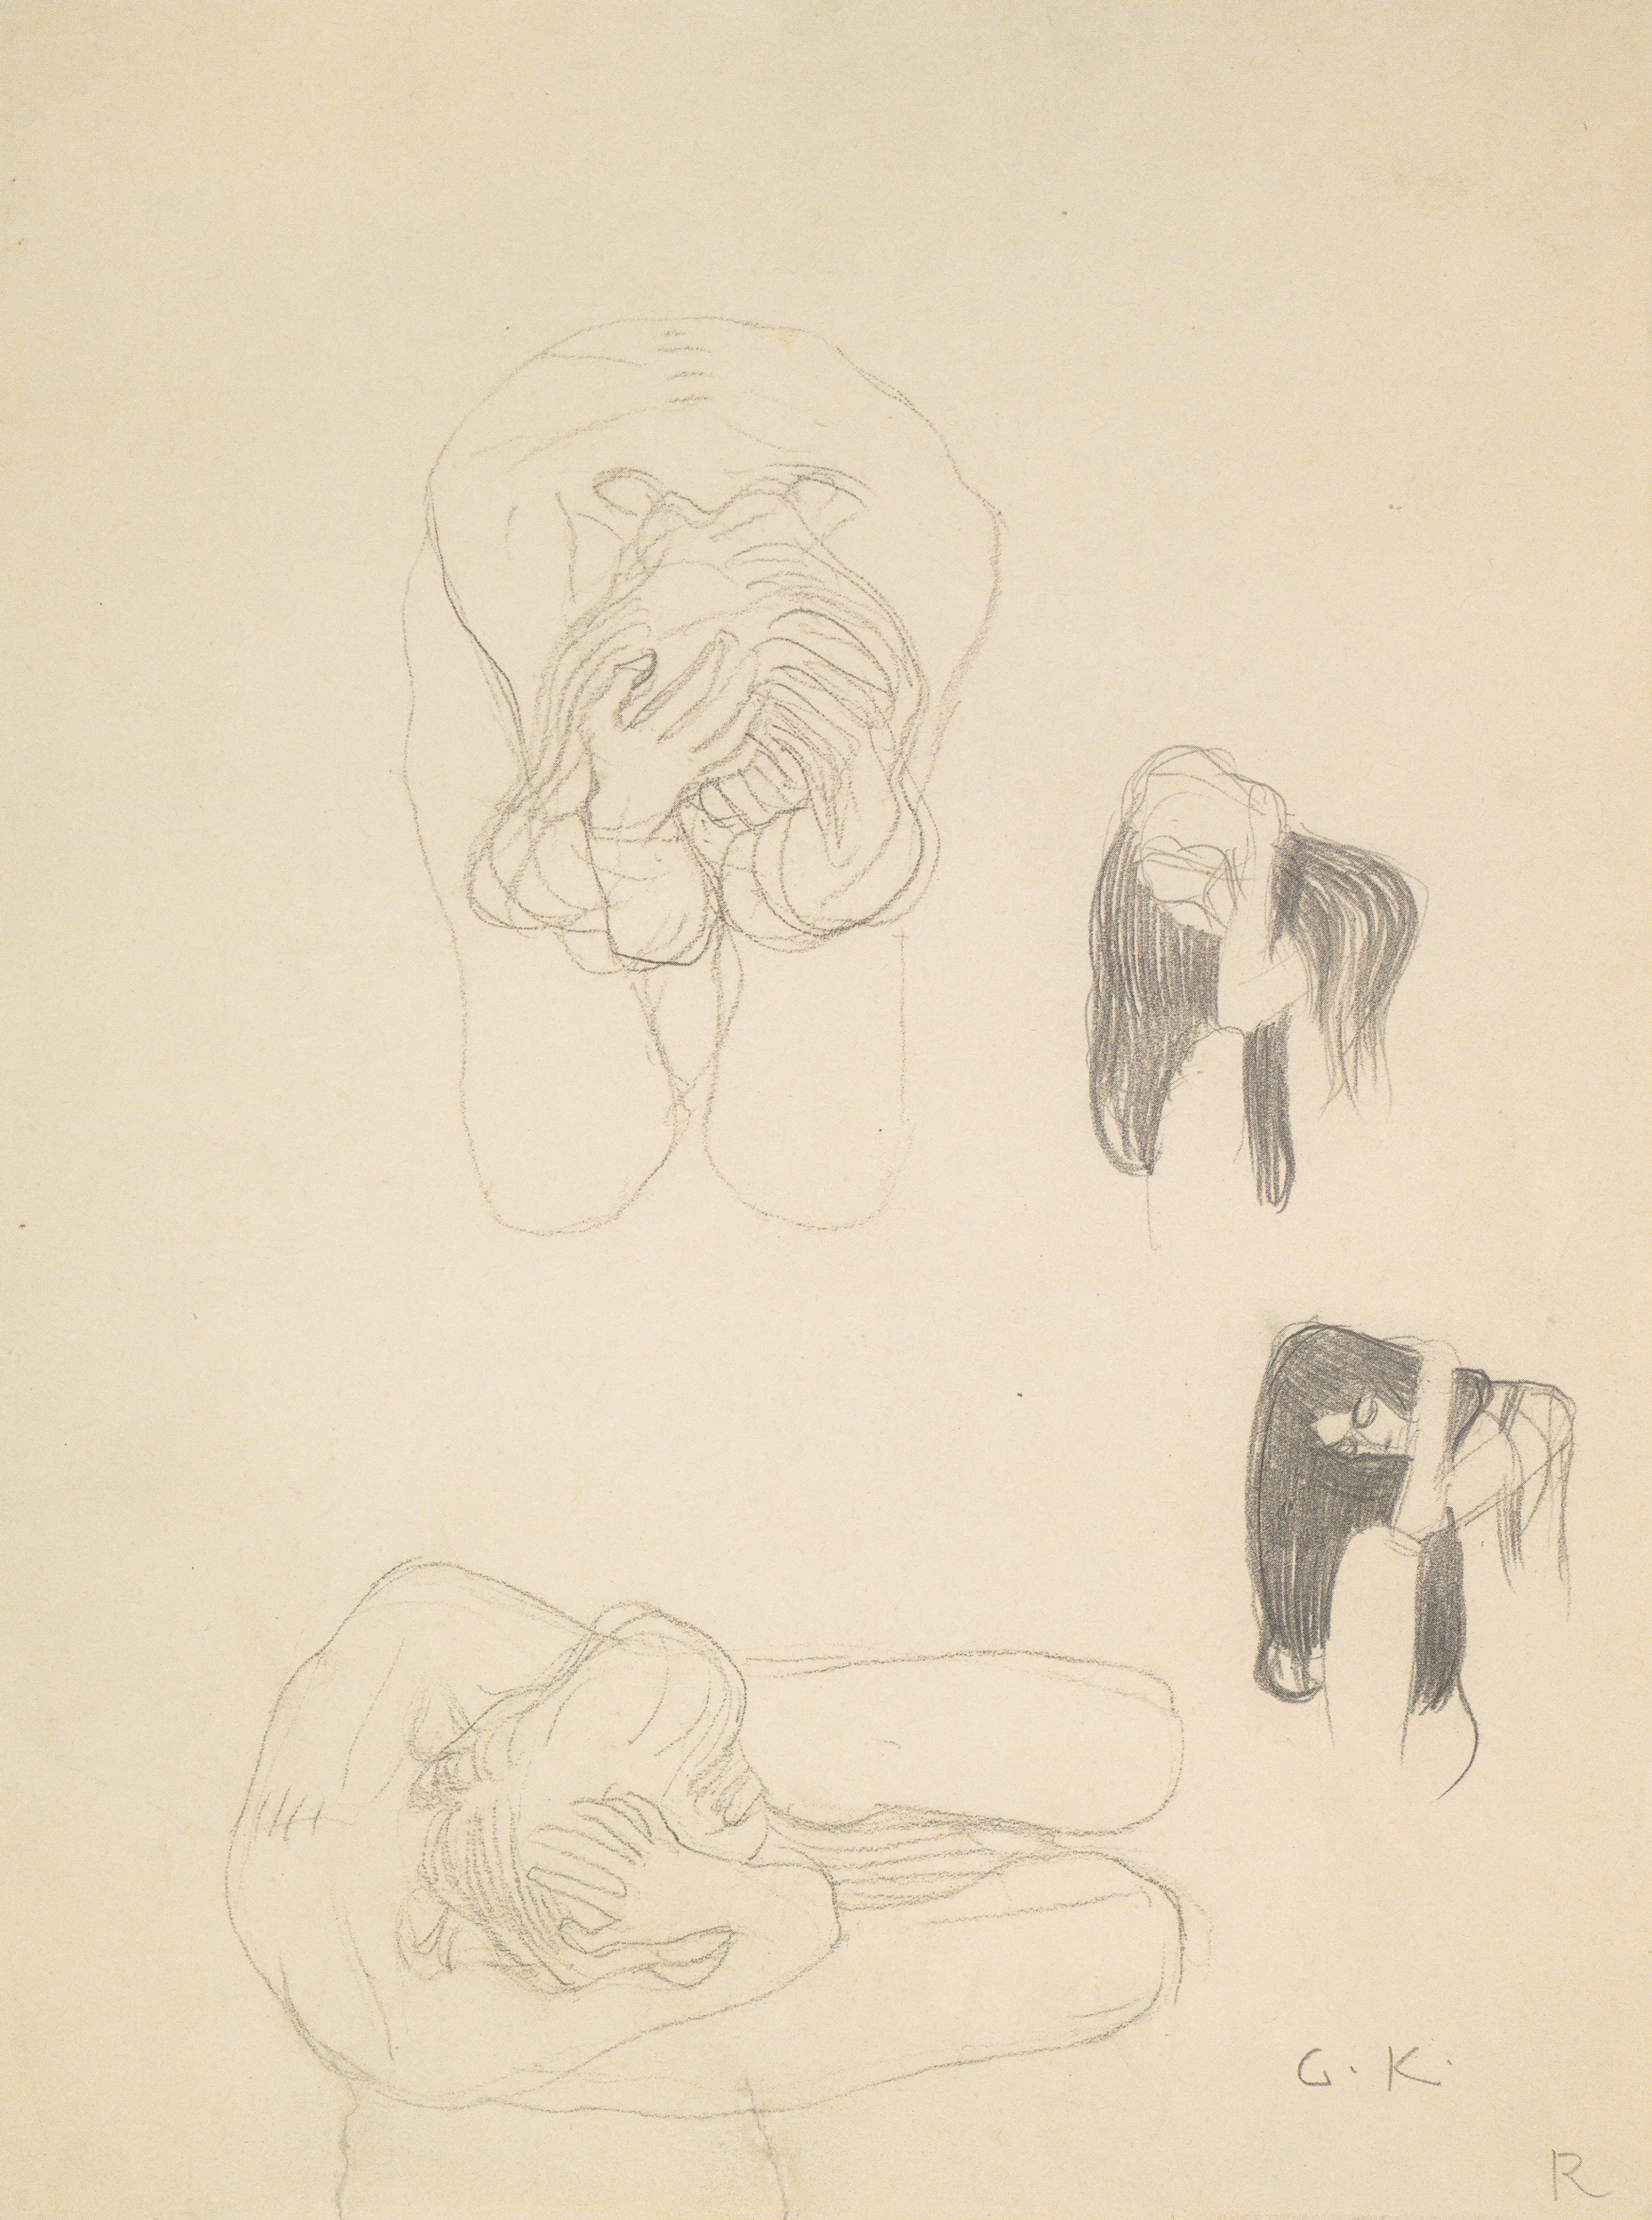
monochrome, artwork, art, publicdomain, sketch, drawing, illustration, artnouveau, viennasecession, klimt, gustavklimt, symbolism, figure drawing